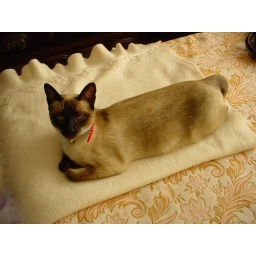
Neighbour's cat sleeping over my mother's bed